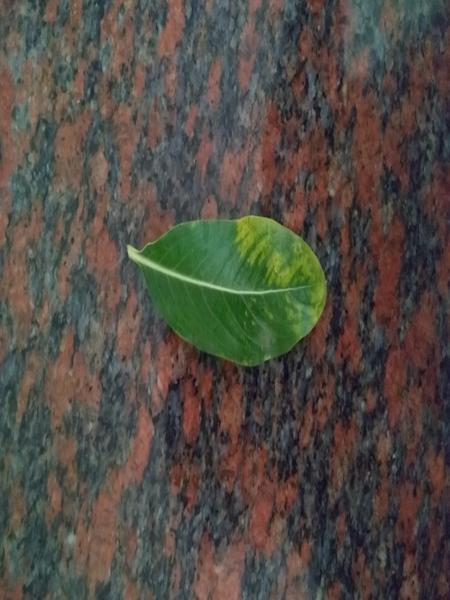
Plant: Catharanthus